Ursulines of Quebec

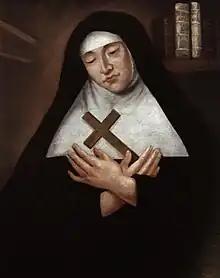
St. Marie of the Incarnation, O.S.U., Foundress of the Ursuline Monastery of Quebec

The Ursuline Sisters were the first Catholic nuns to land in New France (now known as Canada). The history of the Ursulines in Quebec begins on 1 August 1639, when its first members landed in Canada. The monastery was established under the leadership of Mother (now Saint) Marie of the Incarnation (1599–1672), an Ursuline nun of the monastery in Tours, and Madame Marie-Madeline de Chauvigny de la Peltrie (1603–1671), a rich widow from Alençon in Normandy. The letters patent sanctioning the foundation issued by King Louis XIII are dated 1639.